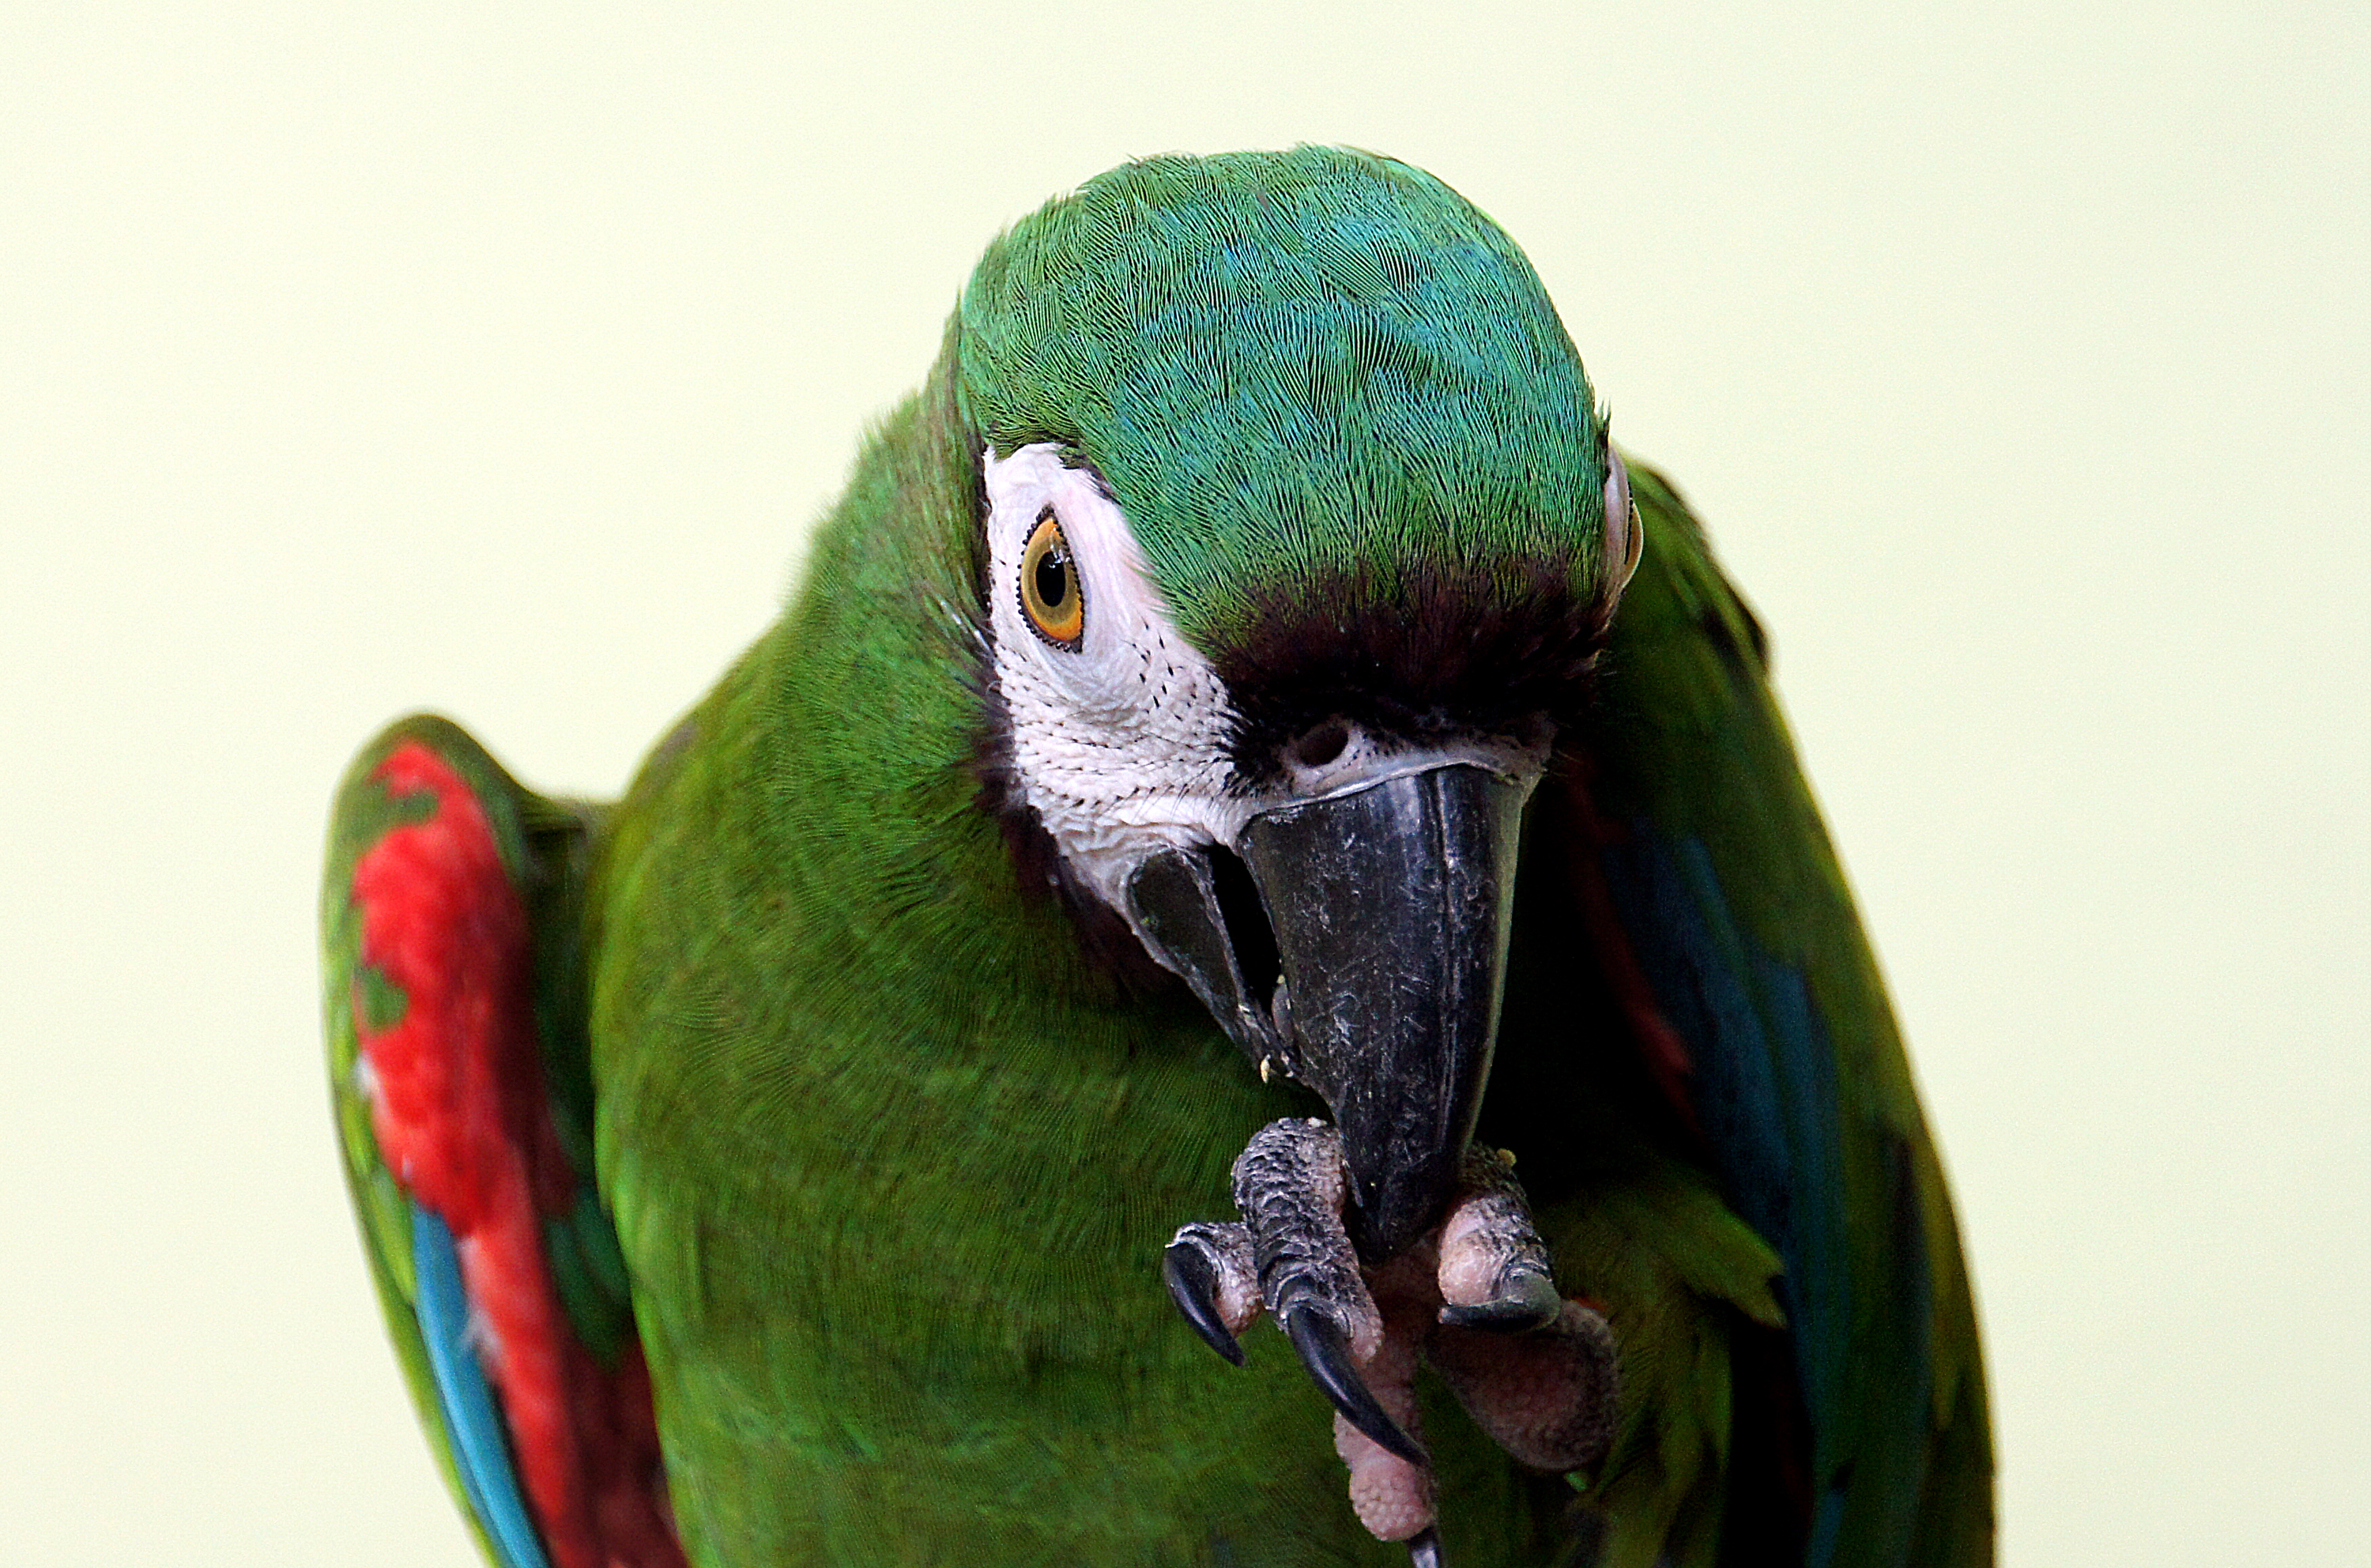
bird, green, beak, color, fauna, lorikeet, macaw, close up, birds, vertebrate, parrot, flickrsbestcreatures, parakeet, greenmacaw, severemacaw, talons, araseverus, common pet parakeet